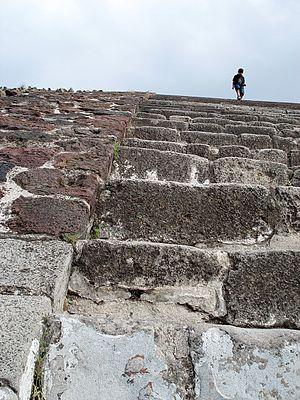
Garçon mexicain descendant l'escalier de la pyramide du Soleil, Teotihuacan, Mexico.
Mathieu d'Avignon, né en 1973 à Granby au Québec, est un historien spécialisé en histoire du Québec et du Canada et en histoire amérindienne. Il enseigne au secondaire en univers social et en anglais. Ses recherches traitent de l'histoire des peuples autochtones du Québec et des Amériques, de la ville et de la province de Québec, des mythes et des héros en histoire, des représentations des Amérindiens dans les livres d'histoire du Québec et du Canada, de la place des peuples autochtones dans les sociétés américaines actuelles.